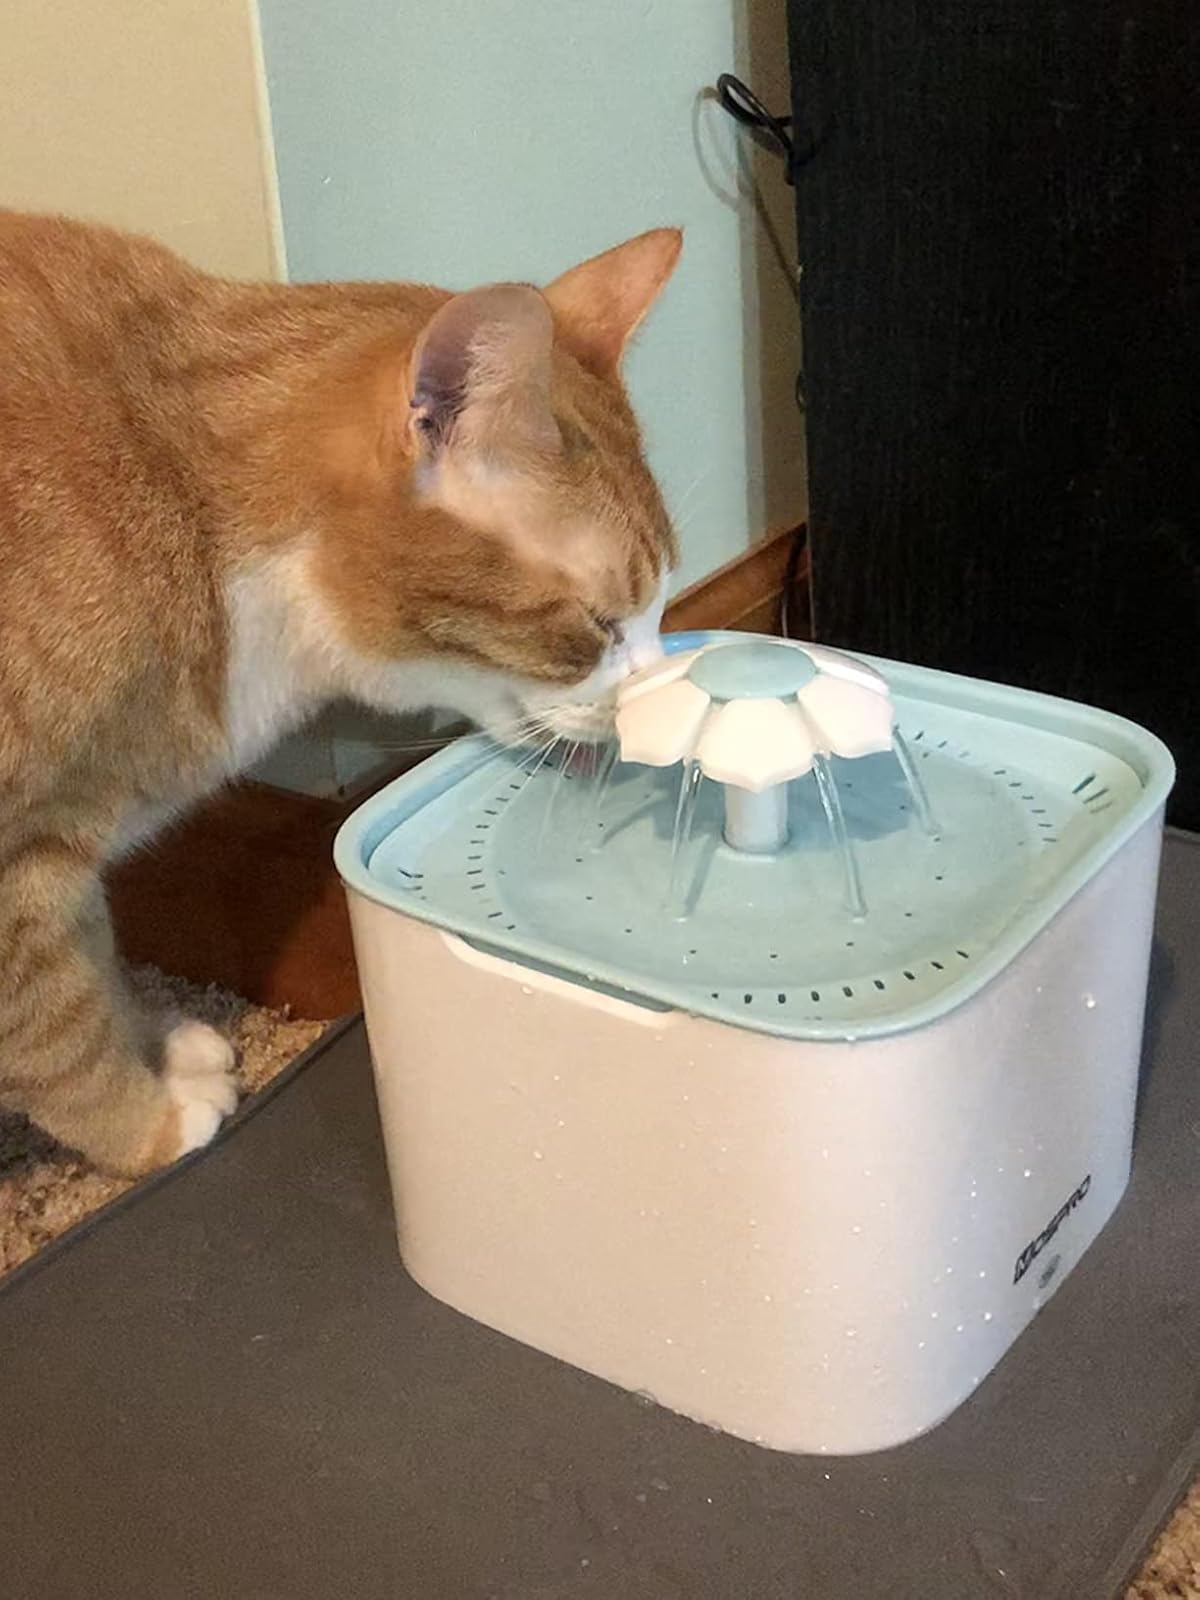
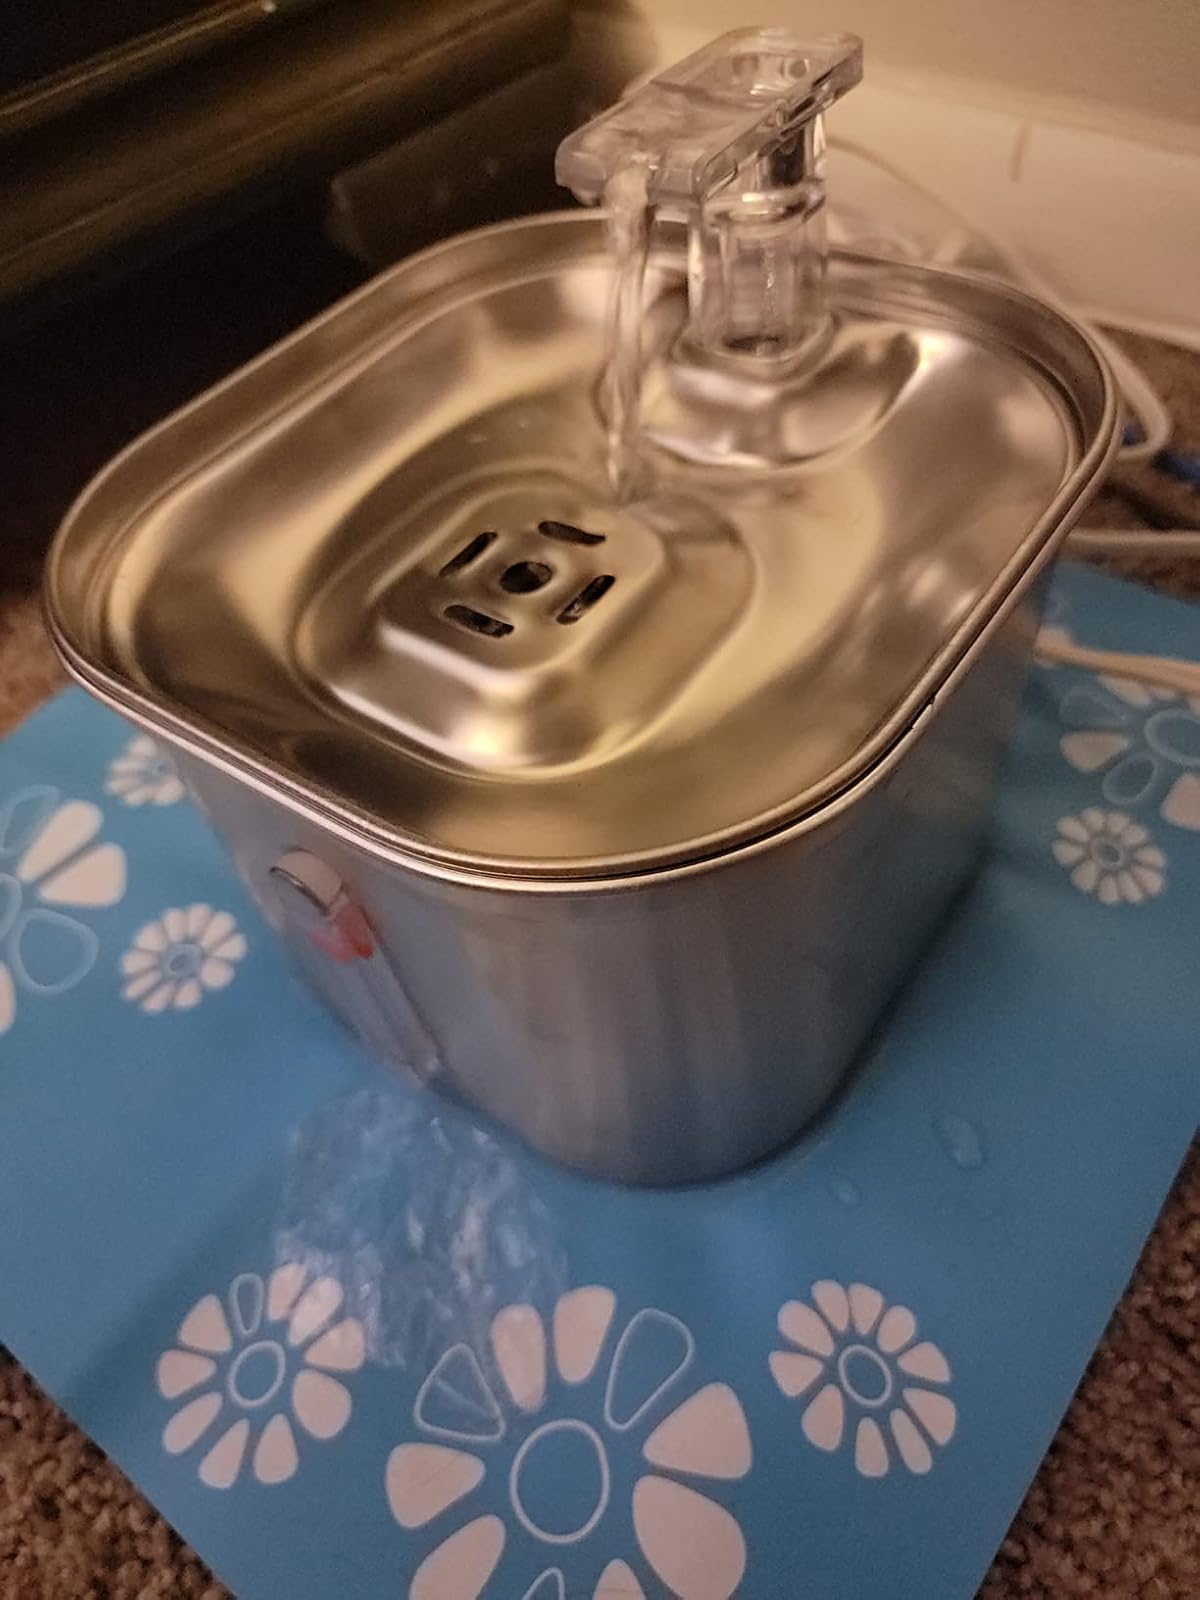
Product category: items_bowl
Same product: no